List of honey plants

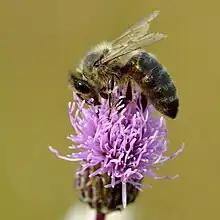
"Cirsium arvense"

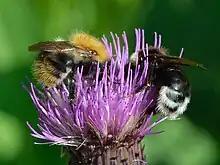
"Cirsium heterophyllum"

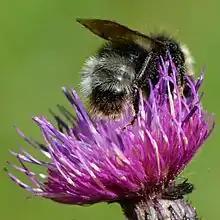
"Cirsium palustre"

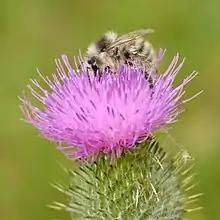
"Cirsium vulgare"

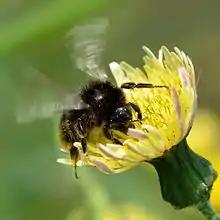
"Sonchus arvensis"

All the plants of this family are found mostly in the tropics or subtropics.